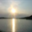
Label: sea